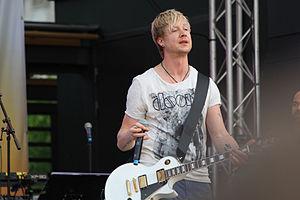
The Voice of Germany est la version allemande de l'émission de téléréalité musicale The Voice. Elle est diffusée sur ProSieben depuis le 24 novembre 2011.